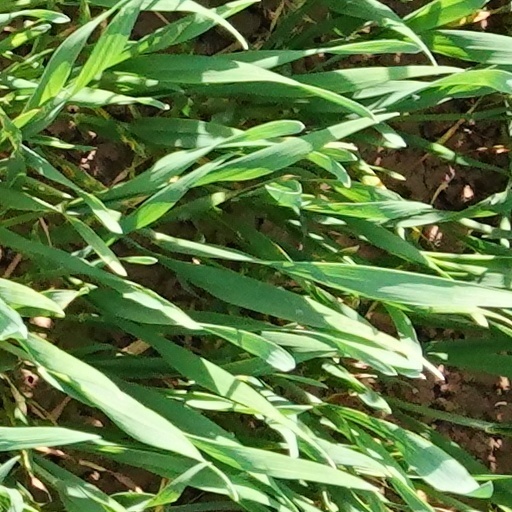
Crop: wheat